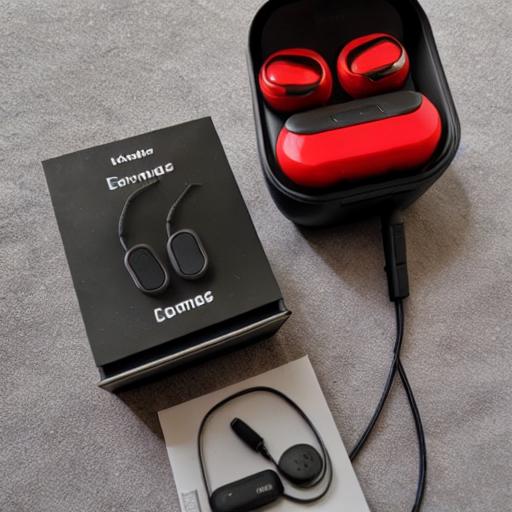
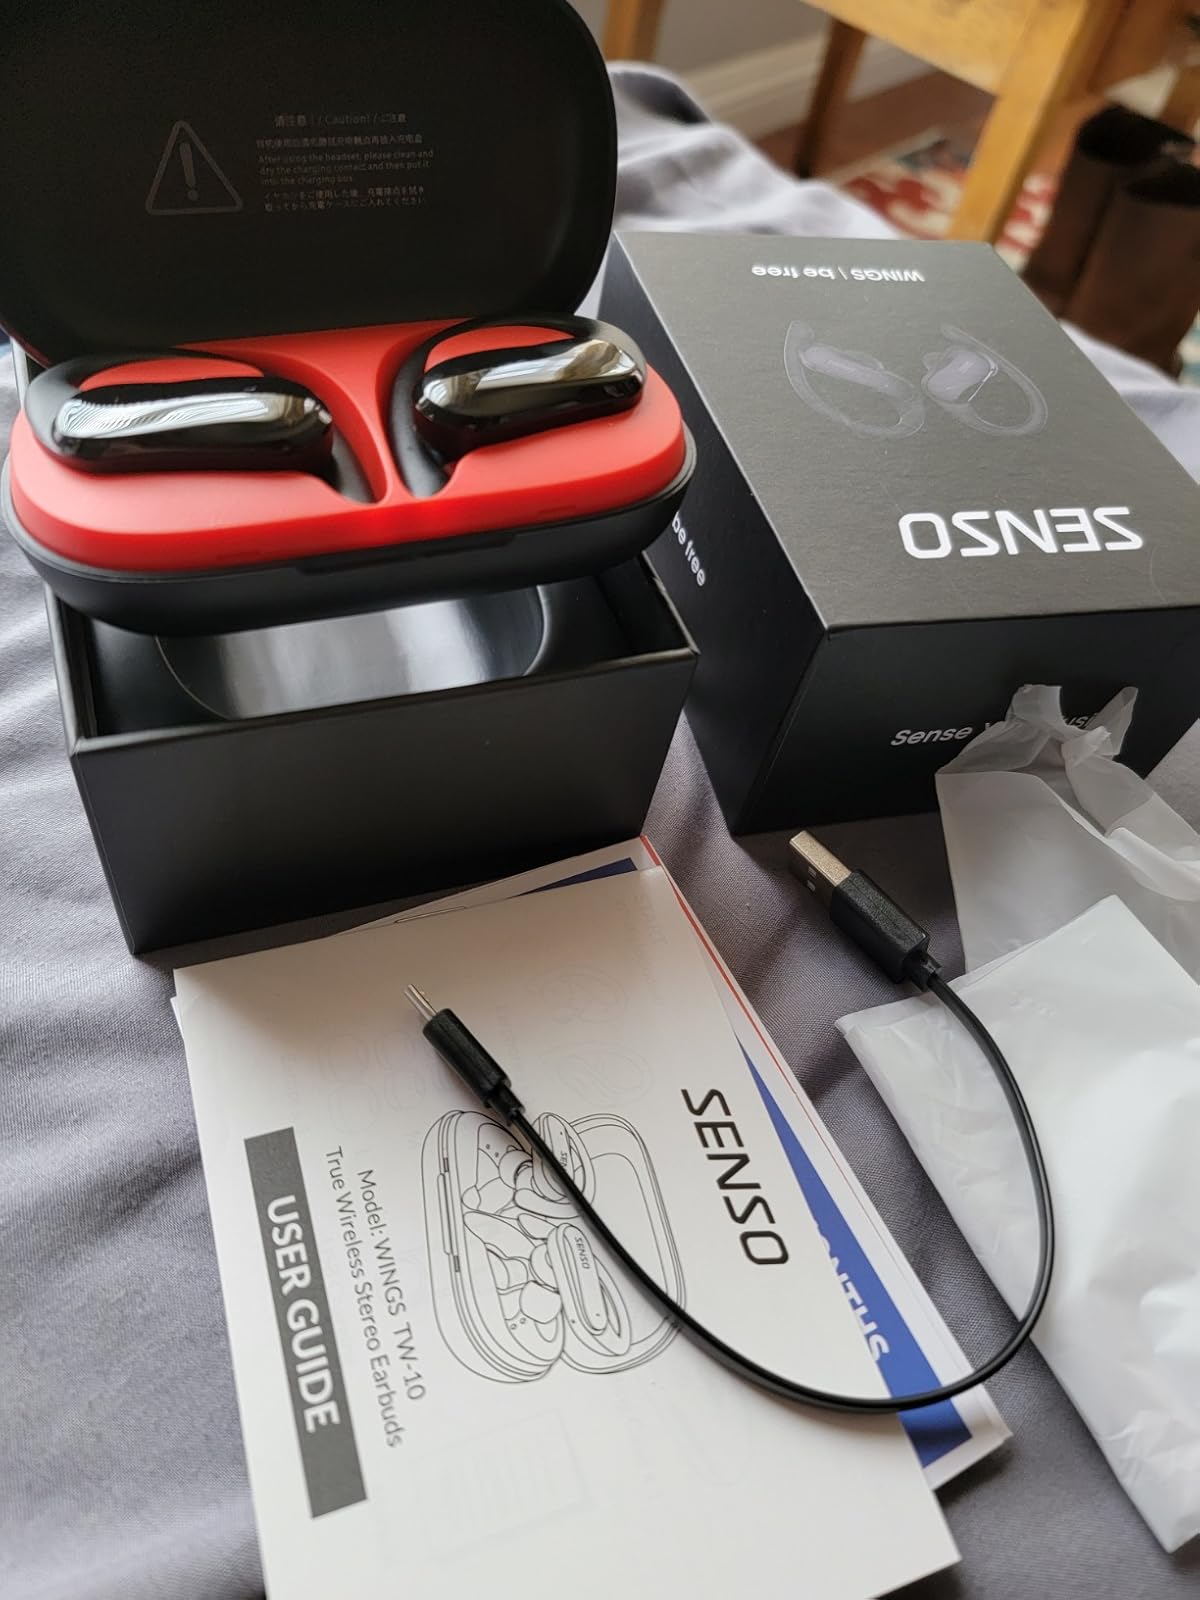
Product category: earbuds
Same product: no